Church of the Holy Trinity and Rectory (Middletown, Connecticut)

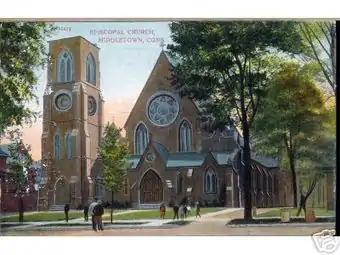

The Church of the Holy Trinity is an historic Episcopal church at 381 Main Street in Middletown, Connecticut. Completed in 1874, it is one of the city's finest examples of Gothic Revival architecture. Its nearby former rectory, also known as the Bishop Acheson House, is one of its finest Colonial Revival houses. The two buildings were listed on the National Register of Historic Places in 1979.